Rhine-Main Railway

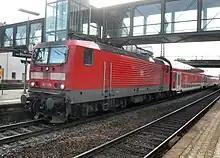
Regionalbahn train hauled by class 143 electric locomotive in Mainz-Bischofsheim station on its way to Darmstadt

The line is operated in passenger transport as route number 651 and is managed by the Rhine-Main Transport Association ("Rhein-Main-Verkehrsverbund", RMV) and served by Regionalbahn line 75. A contract for the operation of the line was awarded for 10 years from December 2008 to DB Regio, which has gradually converted operations since the end of July 2008 from old Silberling sets to modern double-deckers. Trains also run via Mainz to Wiesbaden Hauptbahnhof. Services on the line run every hour; at peak hours from Monday to Friday, between 6 and 9 AM and between 4 and 7 PM services operate every half-hour, with only an hourly train operating via Darmstadt Hauptbahnhof.